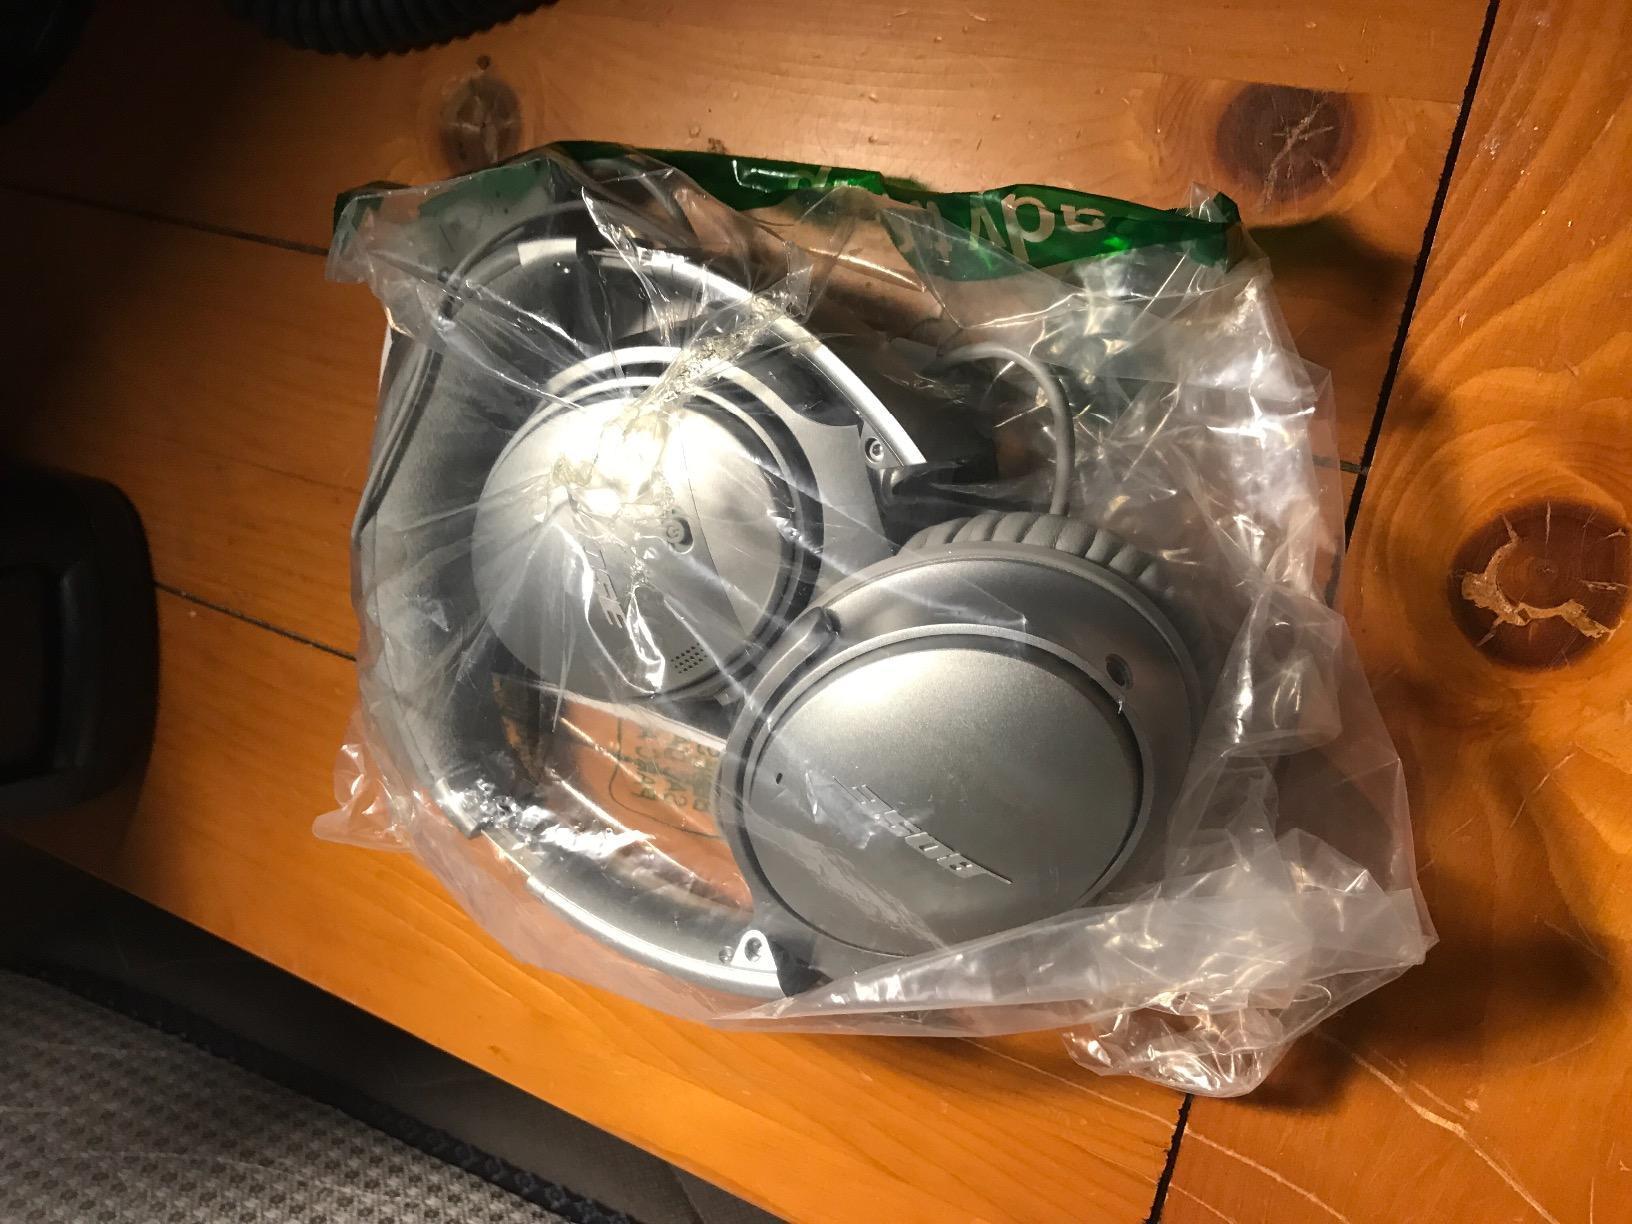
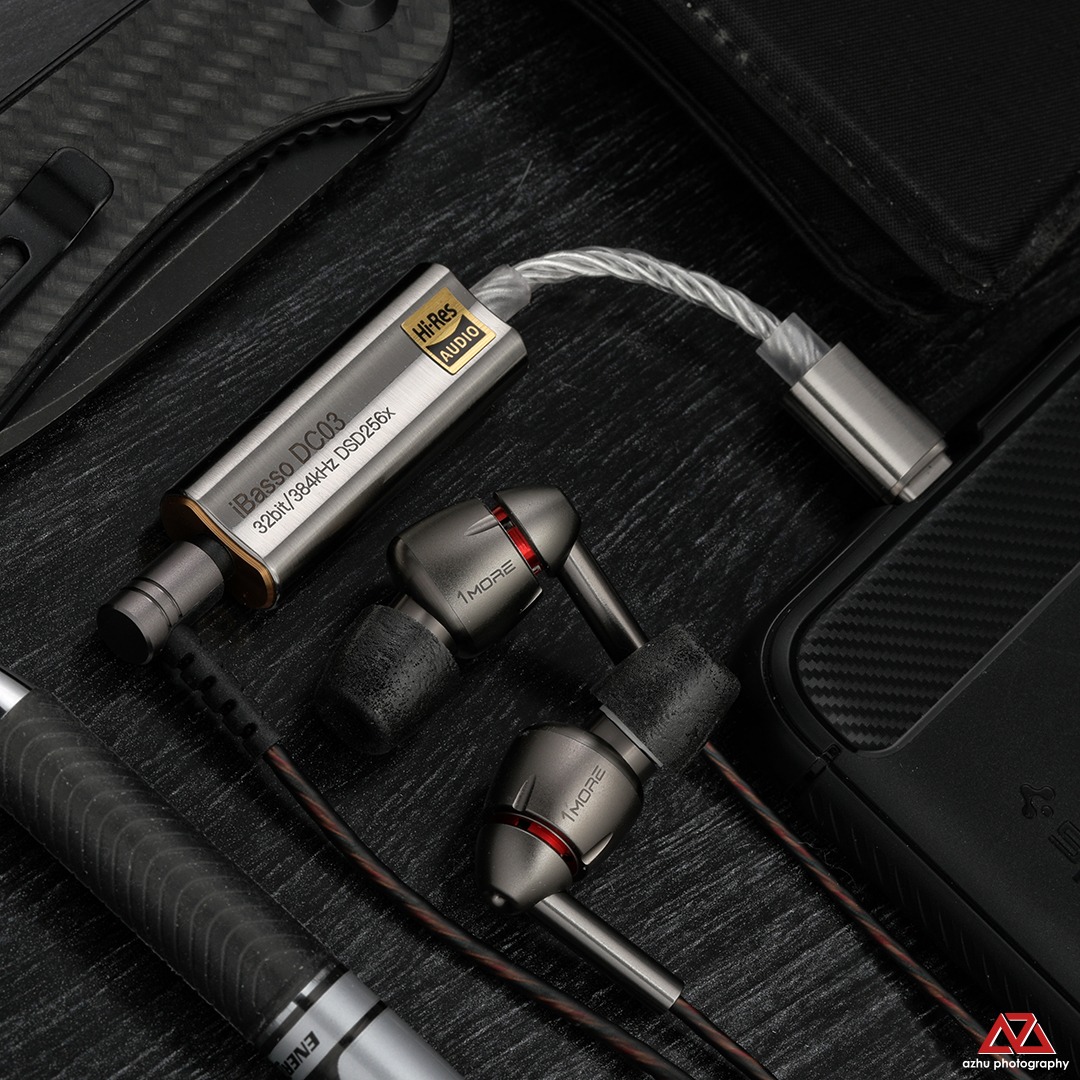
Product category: headphones
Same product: no